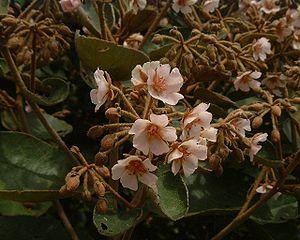
Les Malvaceae sont une famille de plantes dicotylédones cosmopolite, d'arbrisseaux, d'arbustes et d'herbes annuelles ou vivaces, plus rarement d'arbres, comprenant 4 225 espèces réparties en 244 genres.
Le petit mahot est un arbre endémique de La Réunion, commun dans les forêts des Hauts, entre 700 et 2 000 m d'altitude.
Cette liste répertorie par nom scientifique les espèces végétales arbustives ou arborescentes indigènes de La Réunion, c’est-à-dire celles qui étaient présentes naturellement dans les forêts, savanes et maquis de l'île avant la colonisation humaine.
Les mahots sont des arbres ou arbustes tropicaux, ainsi nommés à La Réunion, aux Antilles, en Guyane pour désigner certaines espèces appartenant ou apparentées à la famille des malvacées ou leur ressemblant ou procurant des produits comparables.